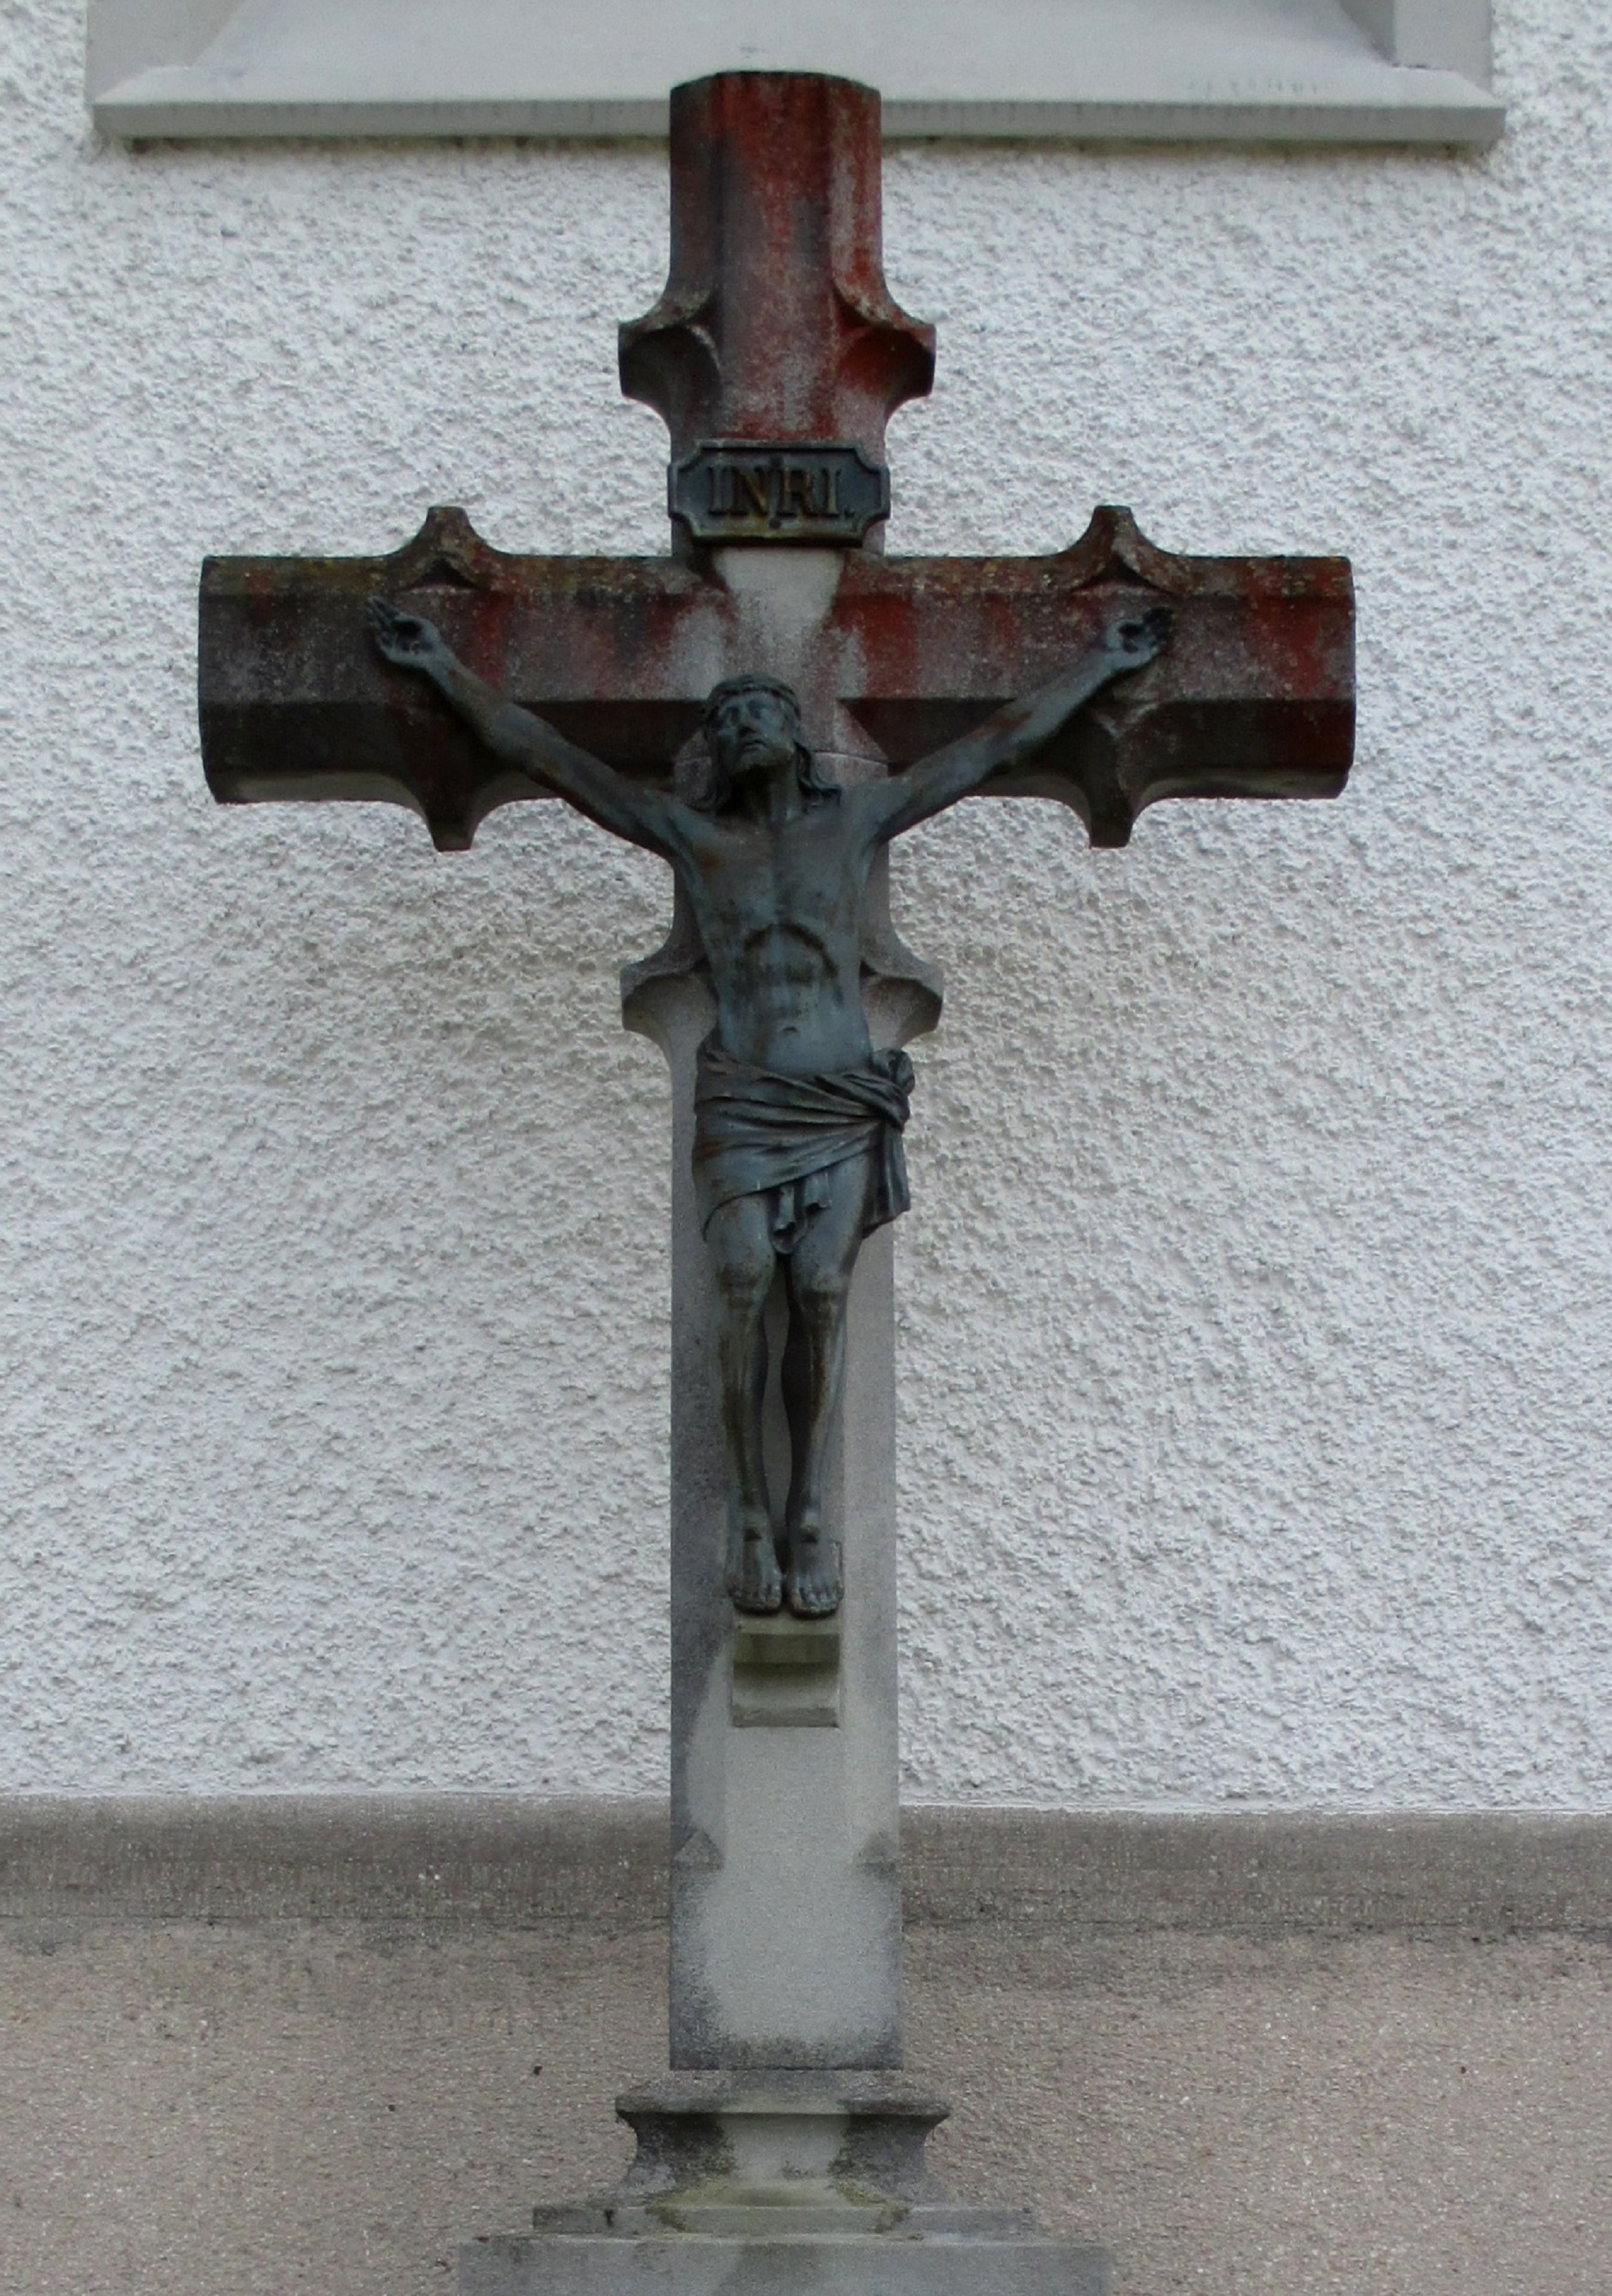
statue, symbol, cross, christian, sculpture, art, switzerland, churchyard, crucifix, thurgau, mammern